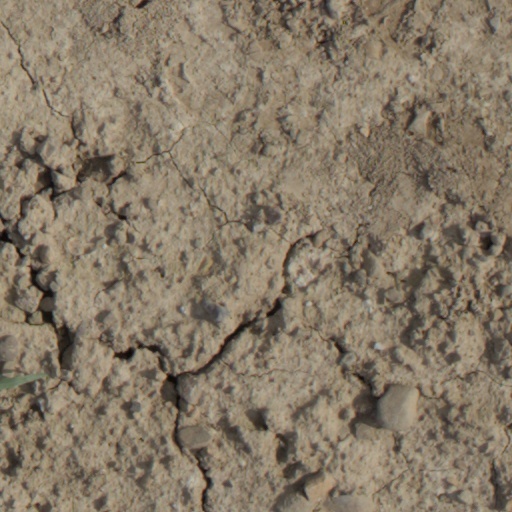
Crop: wheat